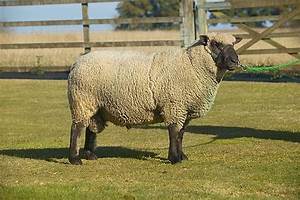
Label: pecora